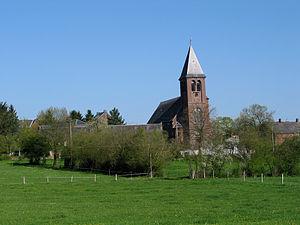
Ciergnon (Belgique), l'église Saint-Martin (1899 - 1900).
Ciergnon est une section et un village de la commune belge de Houyet situés en Région wallonne dans la province de Namur.